Anti-submarine weapon

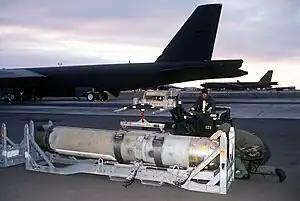
A Mark 60 CAPTOR mine being loaded onto a B-52 Stratofortress at Loring Air Force Base

Similar to naval mines designed to defeat surface ships, mines can be laid to wait for an enemy submarine to pass by and then explode to cause concussive damage to the submarine. Some are mobile and upon detection they can move towards the submarine until within lethal range. There has even been development of mines that have the ability to launch an encapsulated torpedo at a detected submarine. Mines can be laid by submarines, ships, or aircraft.